Stranded in Arcady

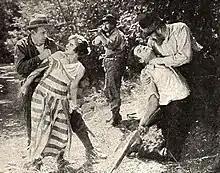
Still from a film magazine

Stranded in Arcady is a 1917 American silent adventure film directed by Frank Hall Crane and starring Irene Castle, Elliott Dexter and George Majeroni. It is based on the novel "Stranded in the Arcady" by Francis Lynde.